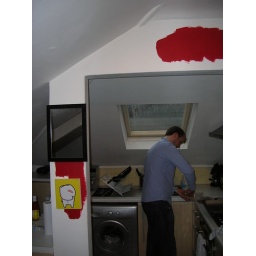
Red wall in kitchen